Mabior Chol

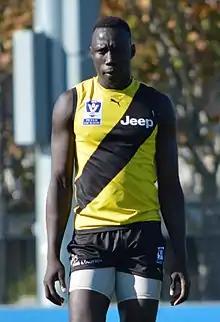
Chol with Richmond's VFL team in May 2018

Mabior Chol (born 29 January 1997) is a professional Australian rules footballer who plays for the Hawthorn Football Club in the Australian Football League (AFL). He previously played for the Richmond Football Club and the Gold Coast Suns. He was drafted by Richmond in the 2016 rookie draft and made his debut in round 23, 2016. Chol was delisted by the club in 2018 before being immediately re-rookied in the 2019 rookie draft. In 2019, Chol won a VFL premiership while playing with the Richmond reserves side. In October 2021, Chol moved from Richmond to the Gold Coast Suns as a free agent. While playing in the Gold Coast Suns reserves side, he won his second VFL premiership in 2023. At the end of the 2023 season, Chol requested a trade away from Gold Coast to Hawthorn, the deal was struck on the final day of the 2023 AFL trade period.